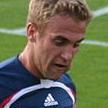
Age: 25